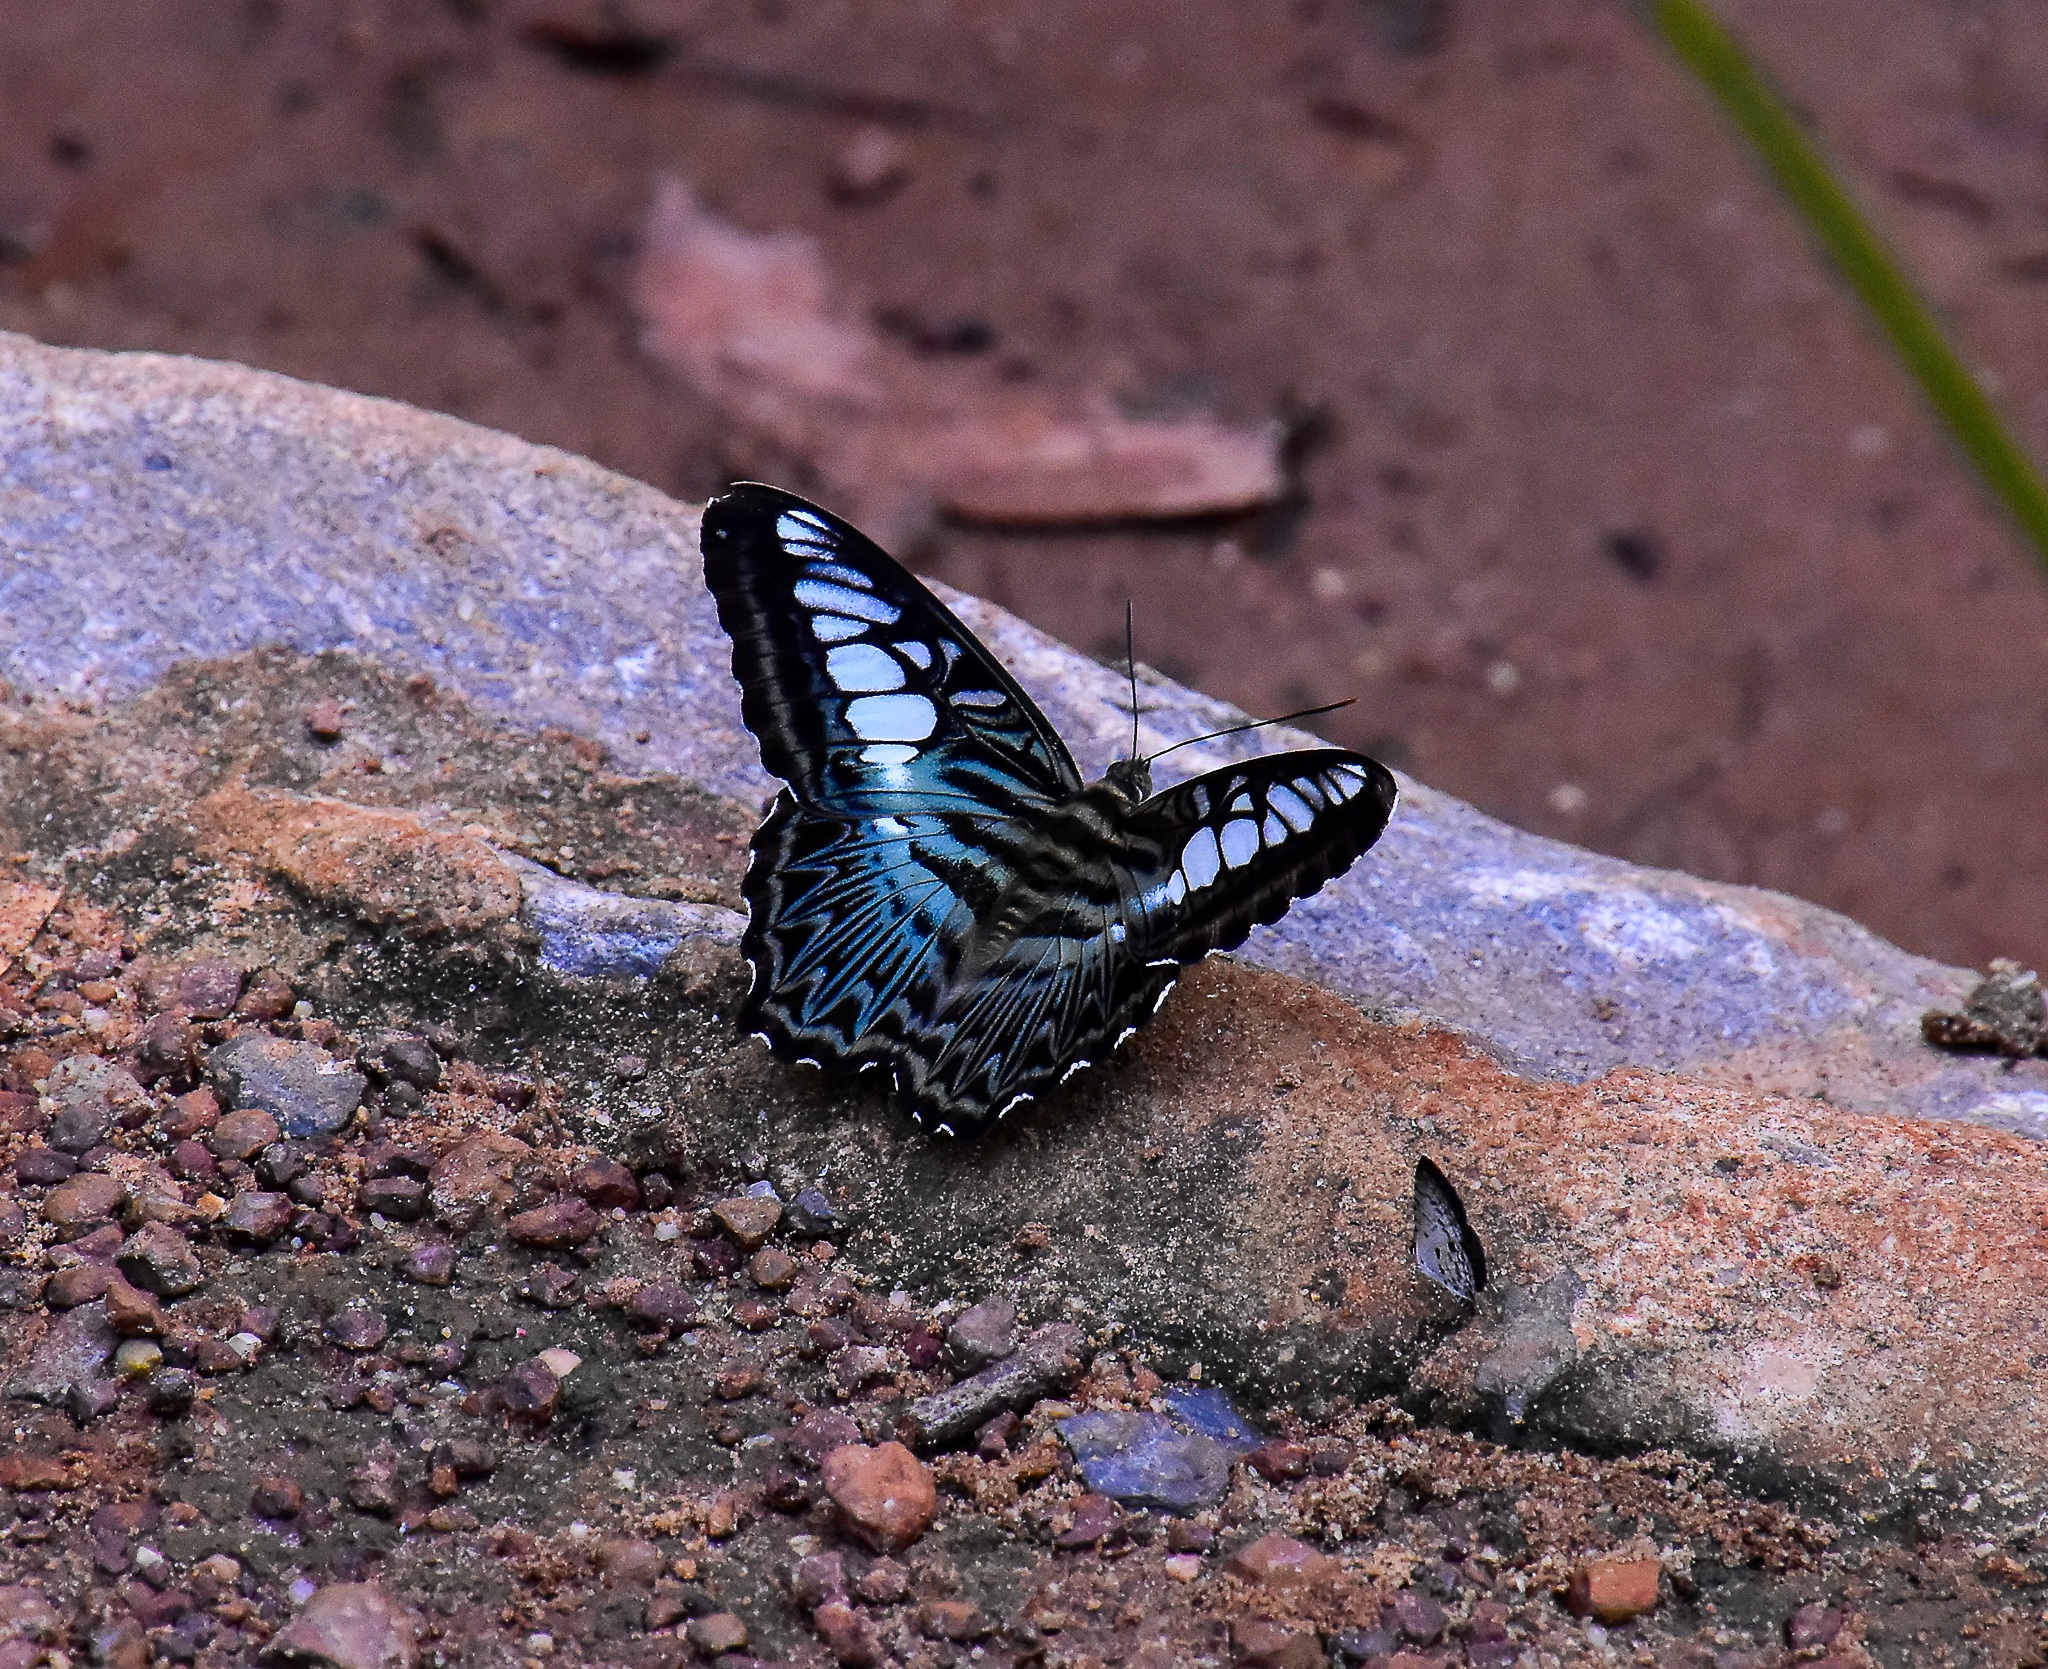
nature, wing, wildlife, insect, blue, moth, butterfly, fauna, invertebrate, animals, insects, macro photography, pollinator, moths and butterflies